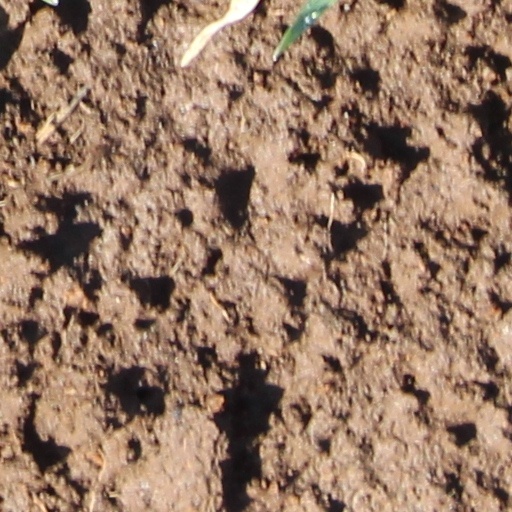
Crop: wheat